Australasian bittern

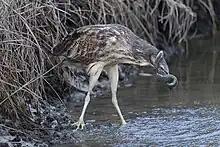
Bittern wrestling with an eel.

While bitterns primarily consume fish, their opportunistic diet suggests they can adapt to changes in food availability, boosting their resilience to fluctuating food availability. Nevertheless, recent studies reveal that Australasian bitterns face increased nutritional stress due to irregularities in their diet. These irregularities are driven by periods of insufficient access to high-quality food sources, which can negatively impact their growth and reproductive success and deplete their fat reserves. The bittern's barriers to accessing food have been linked to climate change effects, including global warming, urban expansion, habitat destruction, over-exploitation, the introduction of non-native species, and other anthropogenic-driven environmental changes.